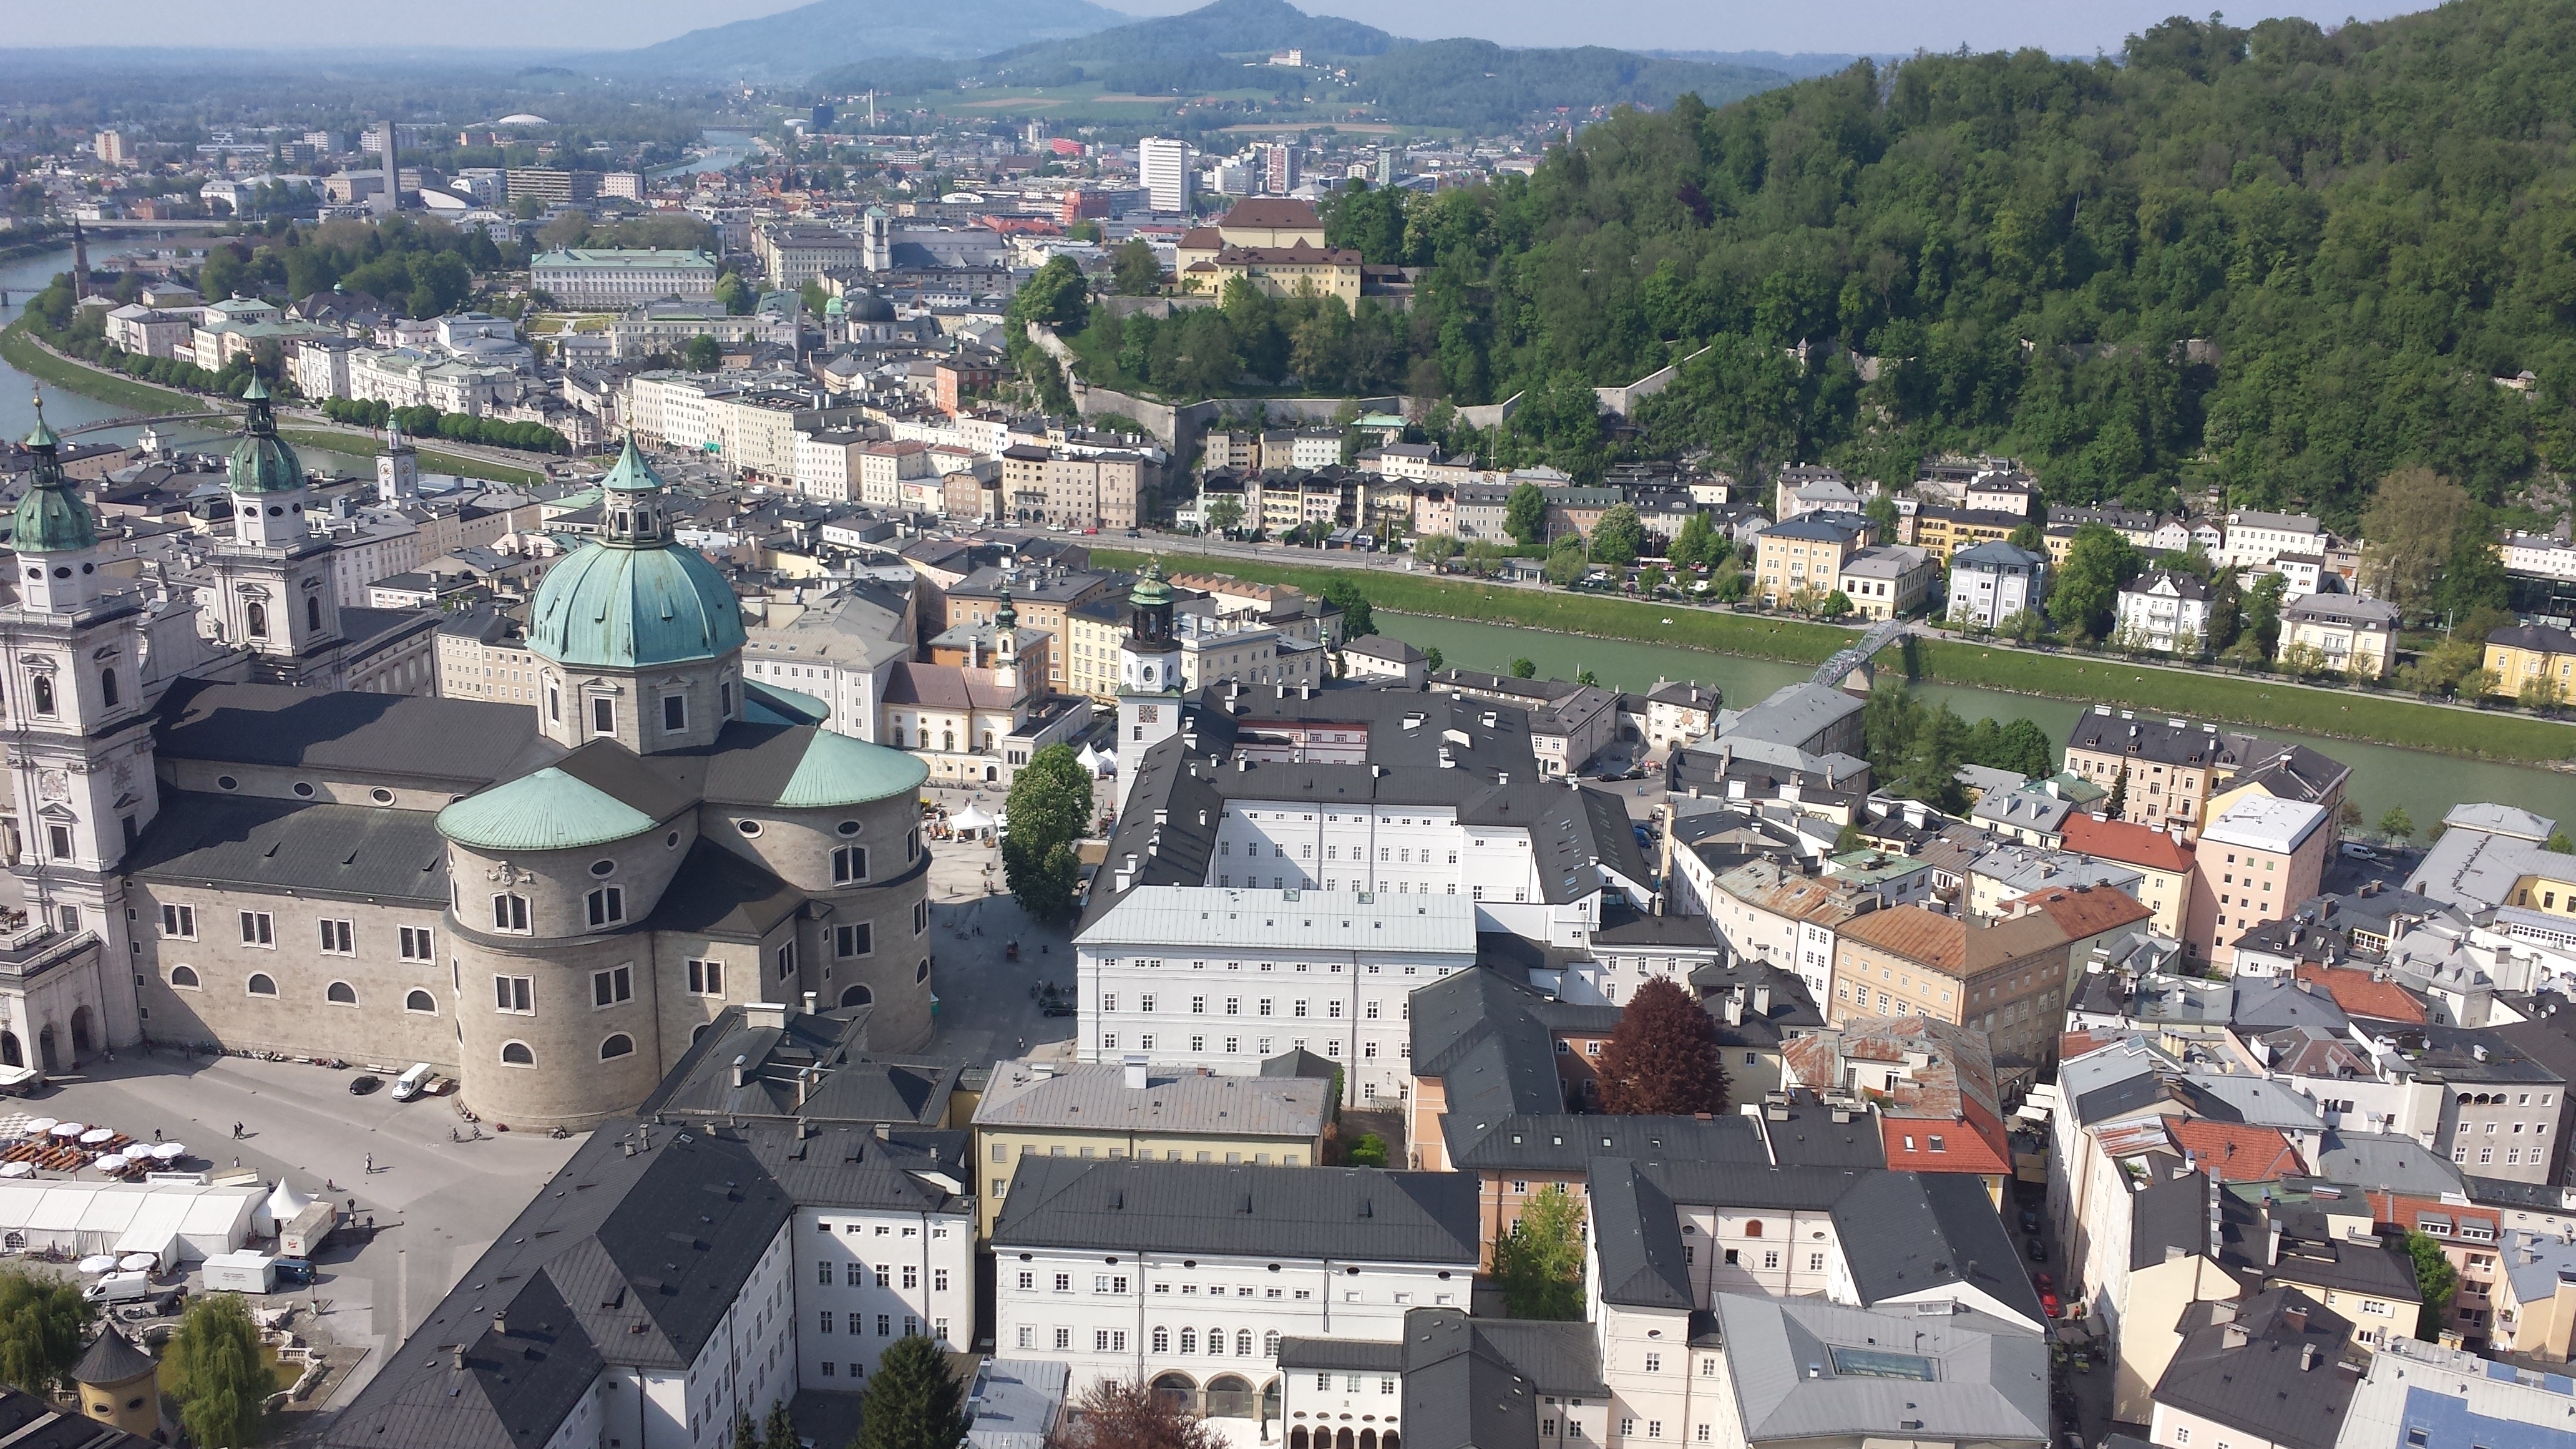
photography, town, city, cityscape, panorama, village, suburb, tourism, town square, neighbourhood, bird's eye view, aerial photography, residential area, human settlement